Equus occidentalis

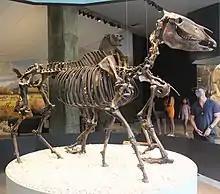
Skeleton from the La Brea tar pits

Equus occidentalis (commonly known as the western horse) is an extinct species of wild horse that once inhabited North America, specifically the Southwestern United States, during the Pleistocene epoch. It was first described from three teeth with insufficient diagnostic characters, one even being suggested to be a separate taxon related to the American Zebra, leading some researchers to consider it a "nomen dubium", though this taxonomic debate is yet to be fully resolved.